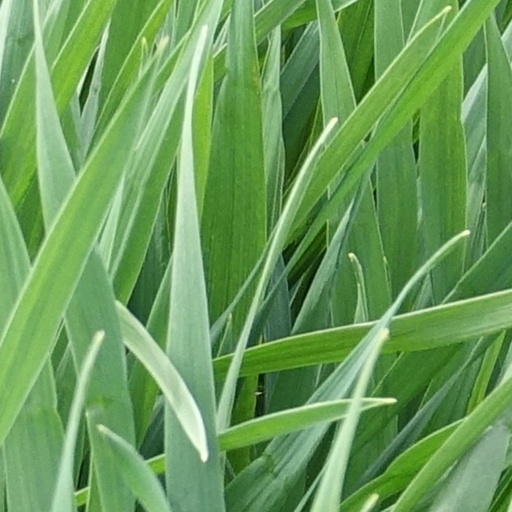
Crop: wheat